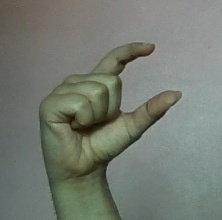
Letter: dal